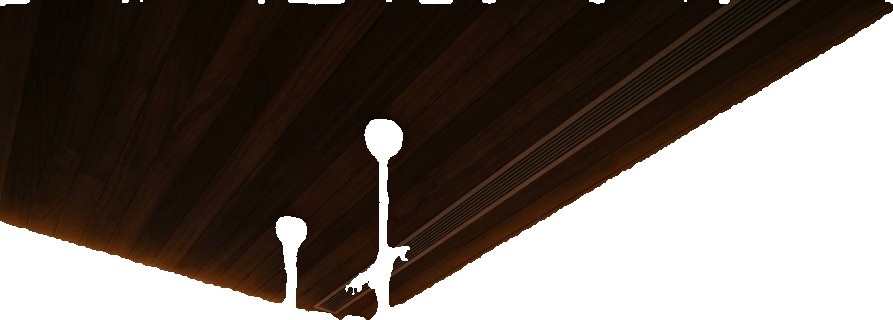
Surface category: ceiling